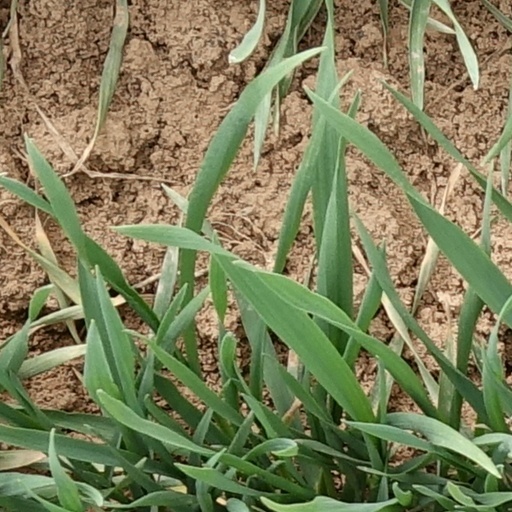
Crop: wheat